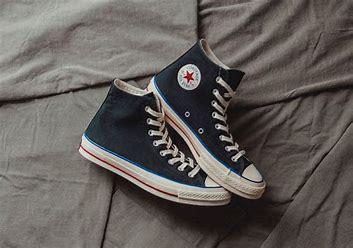
Brand: Converse
Model: Chuck Taylor All Star 1970S